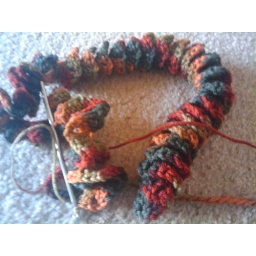
From Kristin Omdahl's book Wrapped in Crochet. The yarn is a red heart color fall.